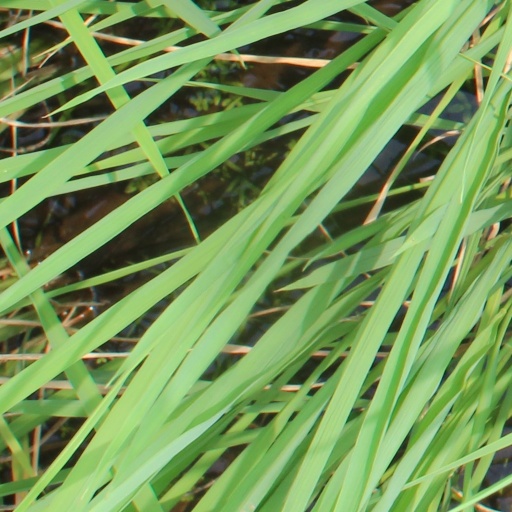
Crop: rice